Williston, North Dakota

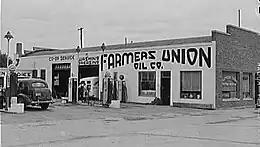
Gas station at Farmers' Cooperative in Williston, 1941. Photo by Marion Post Wolcott.

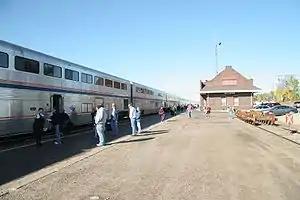
Williston Amtrak Station

Williston's economy, while historically based in agriculture and especially ranching, is increasingly being driven by the oil industry. The Williston Basin, named after the town, is a huge subterranean geologic feature known for its rich deposits of petroleum, coal, and potash.